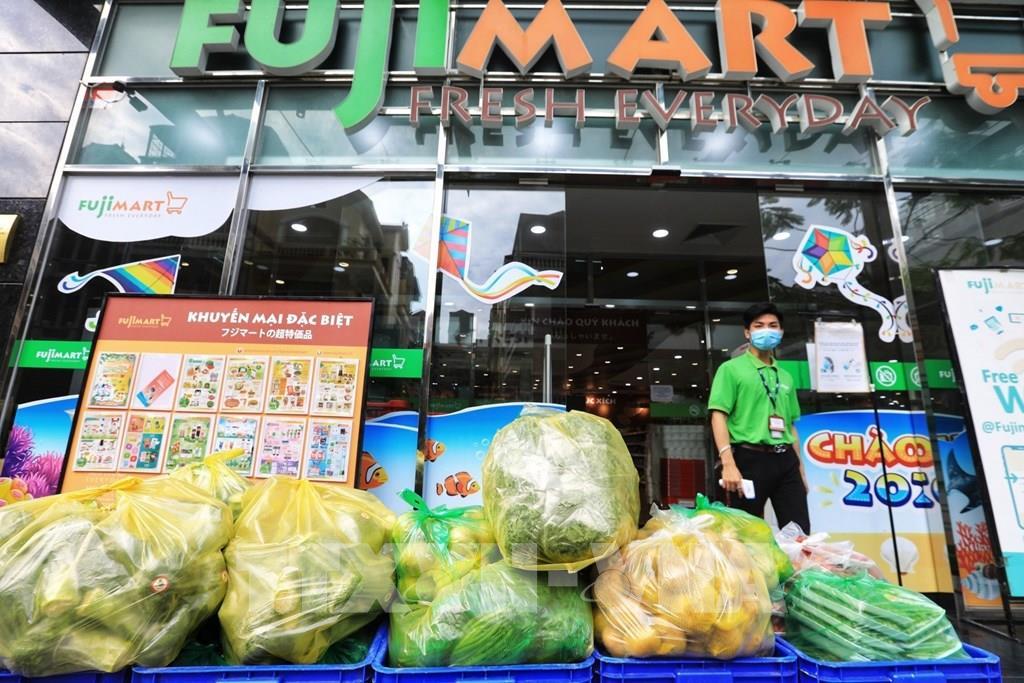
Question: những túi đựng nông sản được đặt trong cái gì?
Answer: những túi đựng nông sản được đặt trong những cái rổ màu xanh dương